Kenneth Tsang

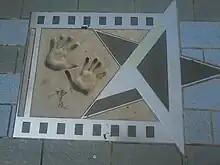
Kenneth Tsang's star on Avenue of Stars, Hong Kong.

Kenneth Tsang Kong (5 October 1934 – 27 April 2022) was a Hong Kong actor. Tsang's career spanned 50 years and included a variety of acting roles. Tsang won the Best Supporting Actor Award at the 34th Hong Kong Film Awards in 2015.